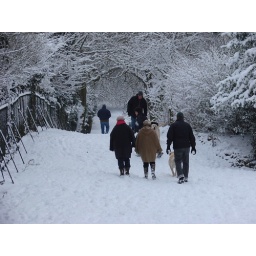
People out walking their dogs in the snow